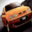
Label: automobile